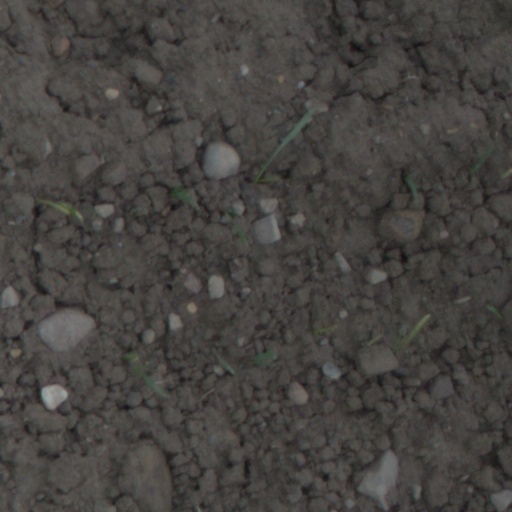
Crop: wheat